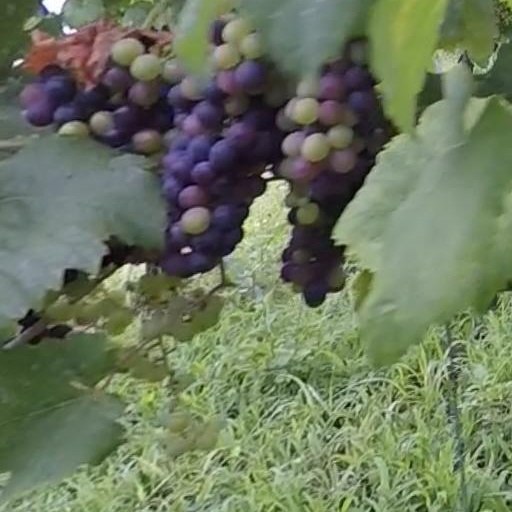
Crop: grape